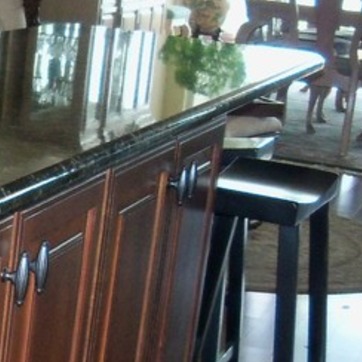
Material: metal